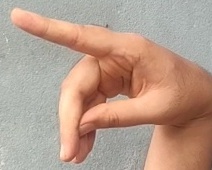
ASL sign: P